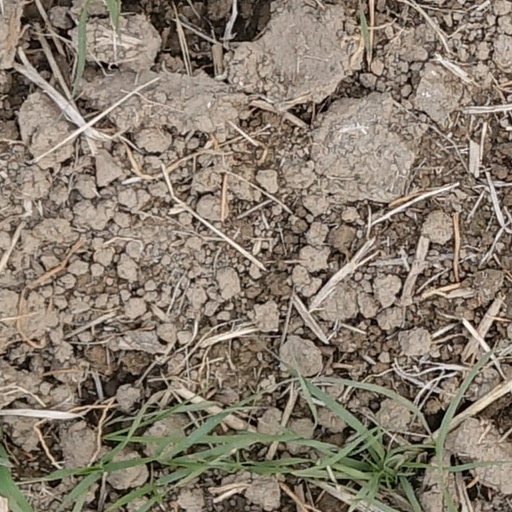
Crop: wheat